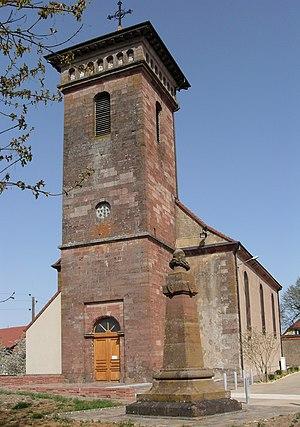
L'église de l'Exaltation-de-la-Sainte-Croix à Fontaine
Fontaine est une commune française située dans le département du Territoire de Belfort en région Bourgogne-Franche-Comté.